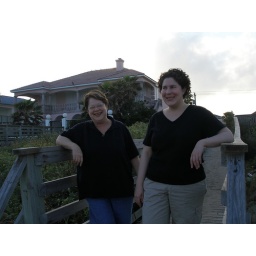
mom and me in front of our beach house